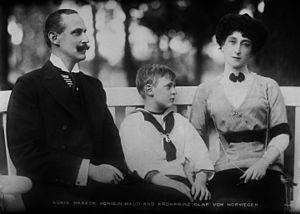
Olav V, né le 2 juillet 1903 et mort le 17 janvier 1991, est roi de Norvège du 21 septembre 1957 au 17 janvier 1991. Il est issu de la maison d'Oldenbourg.